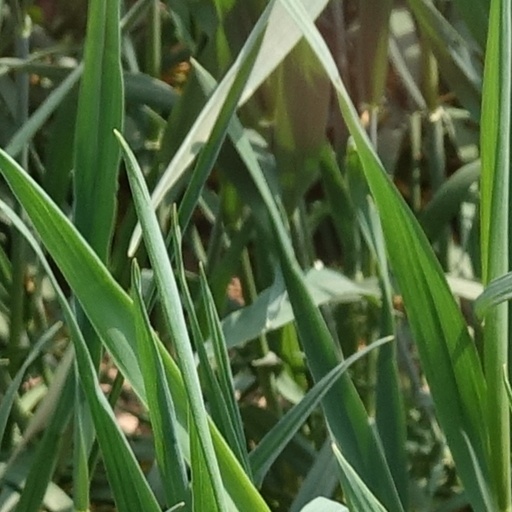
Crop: wheat